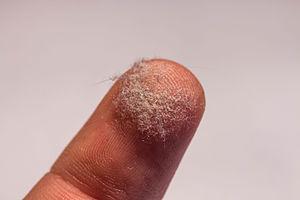
Poussière domestique sur un doigt. Cette poussière est souvent riche en fibres synthétiques et autres microplastiques provenant notamment des vêtements, tissus d'ameublement et moquettes
La poussière est constituée de fibres et débris fins, assez légers pour être mis en suspension dans l'air, ou plus généralement, de matériaux particulaires d'un diamètre inférieur à 500 micromètres. Elle peut poser des problèmes graves pour la santé des humains, des animaux et des plantes, mais aussi pour le fonctionnement des machines.